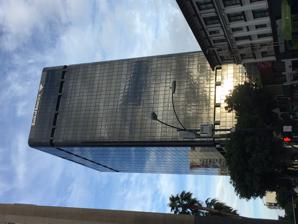
Building: Imperial Bank Tower
Country: United States of America
Year built: 1982
Office in San Diego, California Imperial Bank Tower February 2018 General information Type Office Location San Diego , California Coordinates 32°43′3″N 117°9′28″W / 32.71750°N 117.15778°W / 32.71750; -117.15778 Completed 1982 Height Antenna spire None Roof 355 ft (108 m) Technical details Floor count 24 Design and construction Architect(s) Ware and Malcomb Imperial Bank Tower , also known as 701B , is the 25th tallest building in San Diego , California, and is a prominent fixture in San Diego's skyline . The 24-story skyscraper has a height of 355 ft (108 m) and is located in the Core district of downtown San Diego . It was constructed in 1982. See also List of tallest buildings in San Diego External links "Emporis building ID 118038" . Emporis . "Imperial Bank Tower" . SkyscraperPage . Authority control databases : Geographic Structurae This article about a California building or structure is a stub . You can help Wikipedia by expanding it . v t e